Kingdom of Lombardy–Venetia

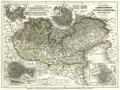

After the Second Italian War of Independence and the defeat in the Battle of Solferino in 1859, Austria by the Treaty of Zurich had to cede Lombardy up to the Mincio River, except for the fortresses of Mantua and Peschiera, to the French Emperor Napoleon III, who immediately passed it to the Kingdom of Sardinia and the embryonic Italian state. Maximilian retired to Miramare Castle near Trieste, while the capital was relocated to Venice. However, remaining Venetia and Mantua likewise fell to the Kingdom of Italy in the aftermath of the Third Italian War of Independence, by the 1866 Peace of Prague. The territory of Venetia and Mantua was formally transferred from Austria to France, and then handed over to Italy on 19 October 1866, for diplomatic reasons; a plebiscite marked the Italian annexation on 21–22 October 1866.